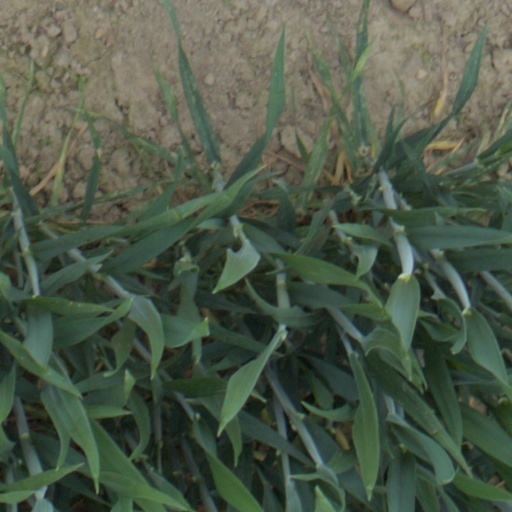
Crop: wheat